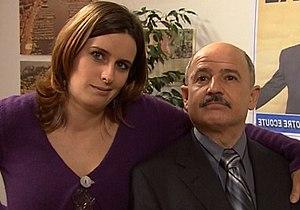
Richard Guedj et Anne Décis, le 8 mars 2006, sur le plateau de tournage de Plus belle la vie à Marseille
Richard Guedj est un acteur français né le 4 janvier.